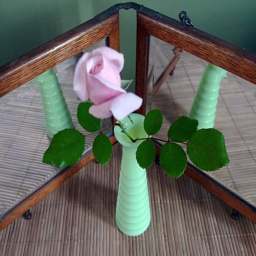
a green vase holding a pink rose with eight green petals.
A pink rose sitting in a green vase filled with water.
A small green vase holding a single pink rose.
A single pink rose in a vase placed in corner between two mirrors
A flower is in a vase on a mat